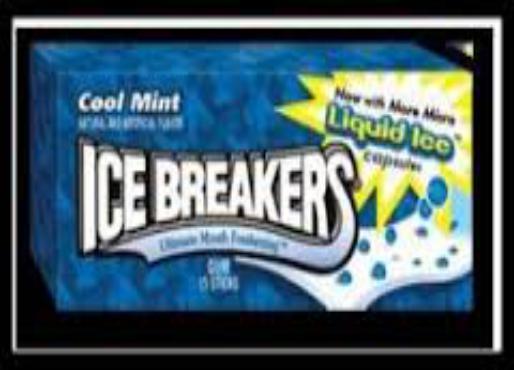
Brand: Ice Breakers
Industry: Food